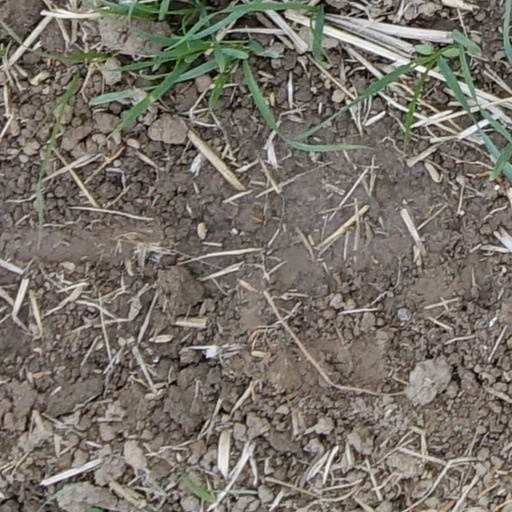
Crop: wheat